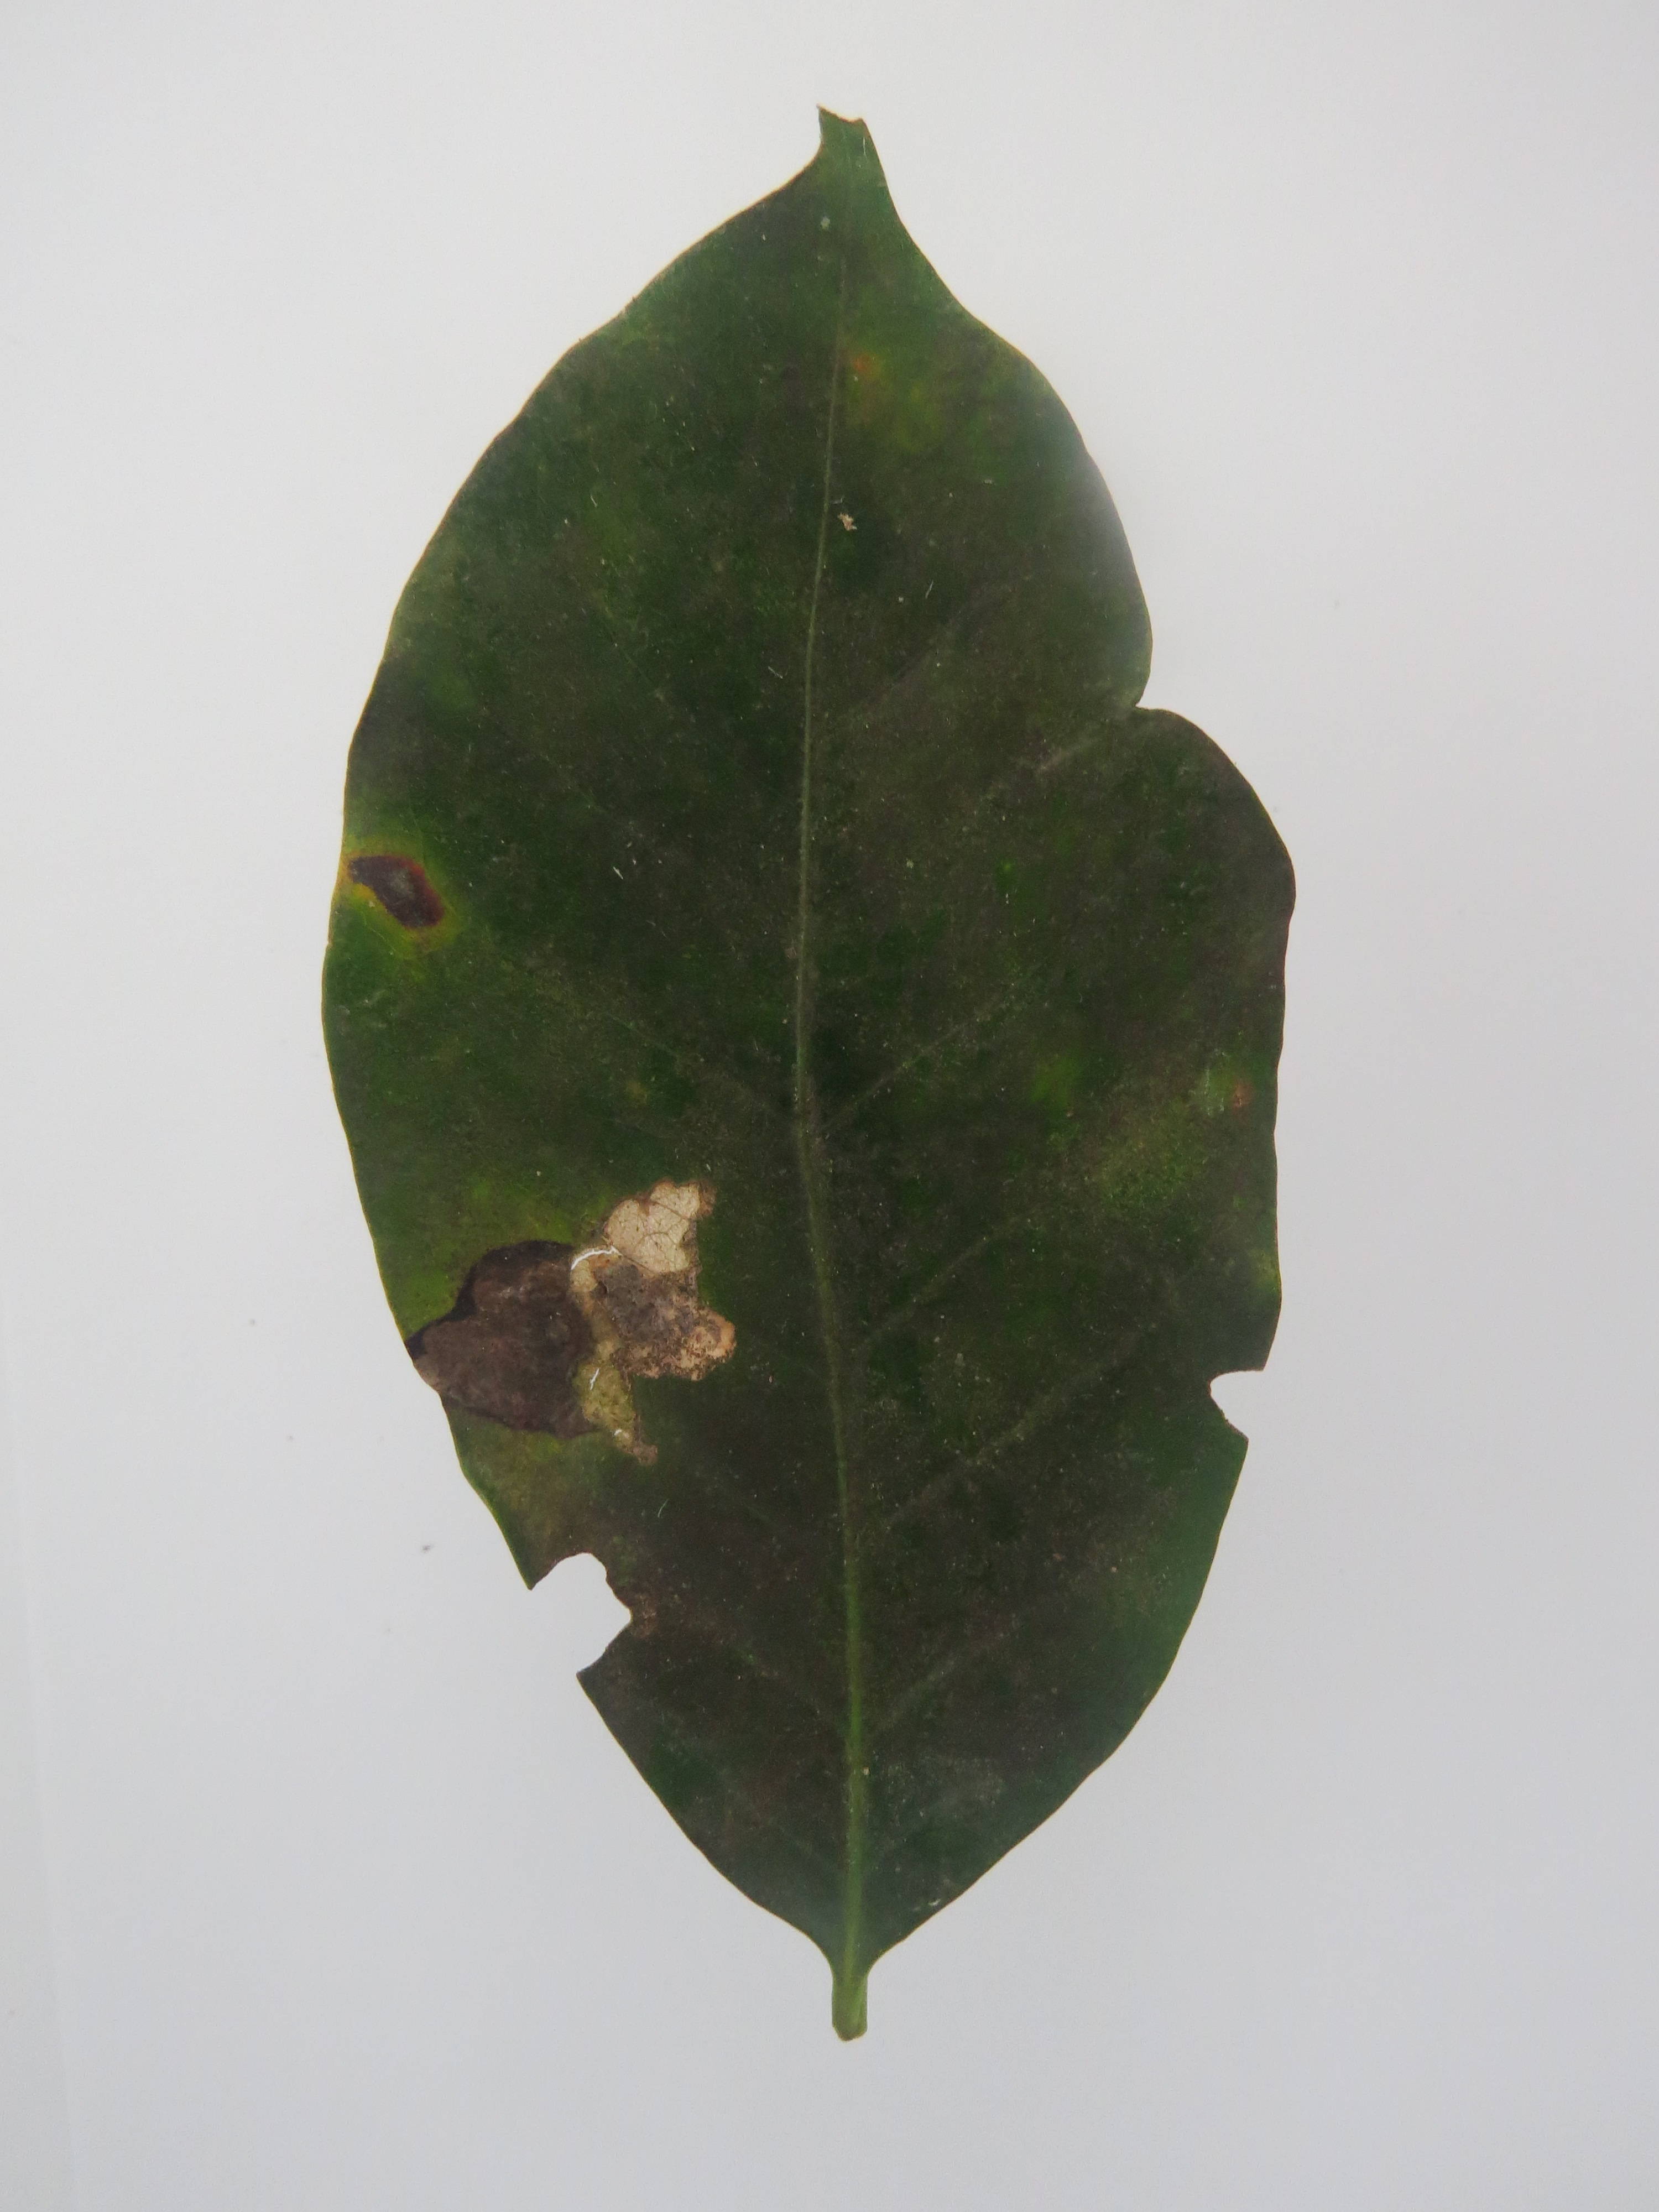
Label: potasium-K